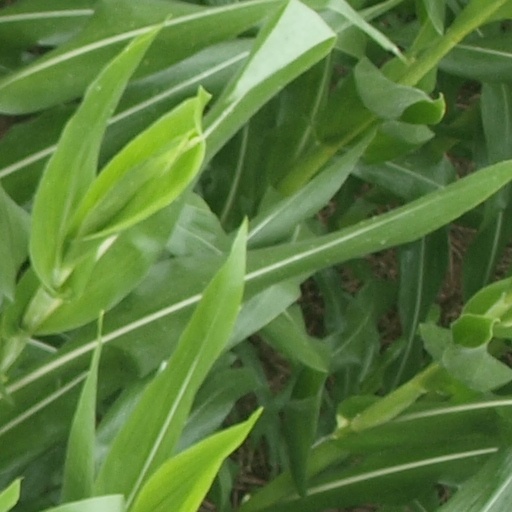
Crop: maize; corn